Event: Ecuador Earthquake
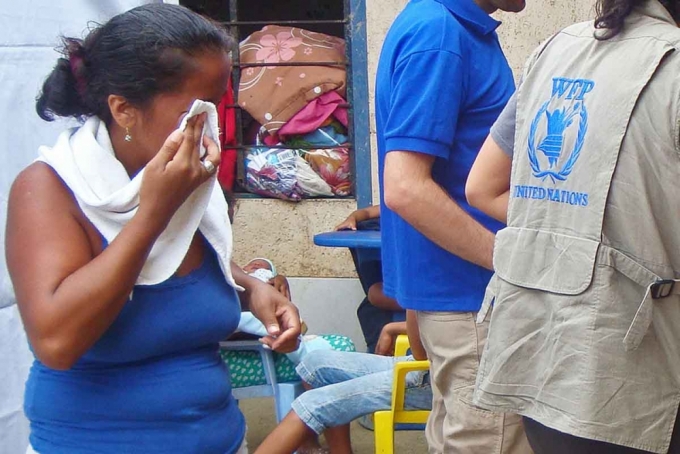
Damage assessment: no_damage